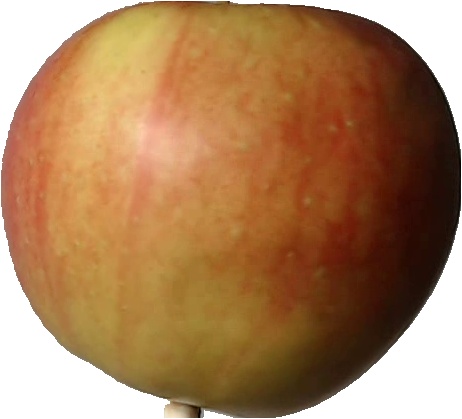
Label: apple_red_2